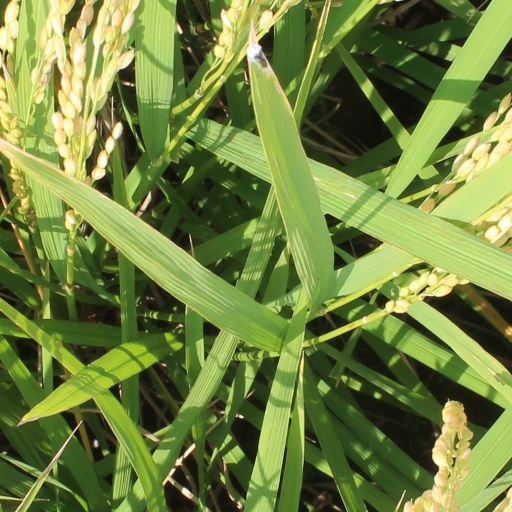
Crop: rice